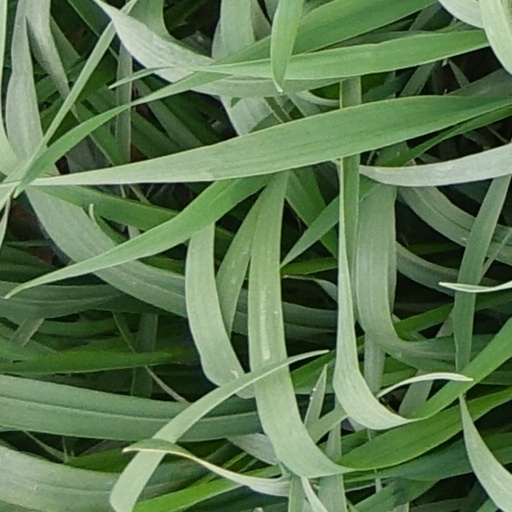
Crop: wheat